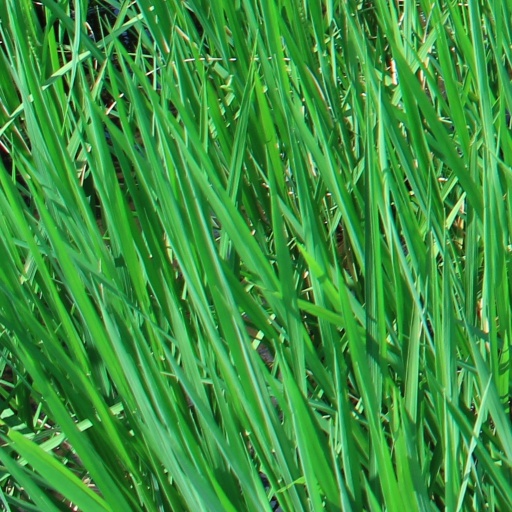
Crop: rice